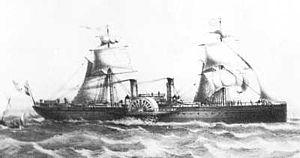
La Compagnie générale transatlantique est une compagnie maritime française. Fondée en 1855 par les frères Émile et Isaac Péreire sous le nom de Compagnie générale maritime, elle est chargée par l'État d'assurer le transport du courrier vers l'Amérique du Nord et prend son nom définitif en 1861. Après une période de tâtonnement au XIXᵉ siècle, la compagnie, poussée par ses présidents Jules Charles-Roux et John Dal Piaz, gagne en importance dans les années 1910 à 1930, avec de prestigieux paquebots tels que le Paris, l'Île-de-France et surtout le Normandie. Fragilisée par la Seconde Guerre mondiale, elle prend à nouveau de l'importance en 1962 avec le célèbre paquebot France, qui souffre beaucoup de la concurrence du transport aérien et est retiré du service en 1974. Dans les années qui suivent, la compagnie fusionne avec la Compagnie des messageries maritimes pour former la Compagnie générale maritime, devenue par la suite Compagnie maritime d'affrètement - Compagnie générale maritime.